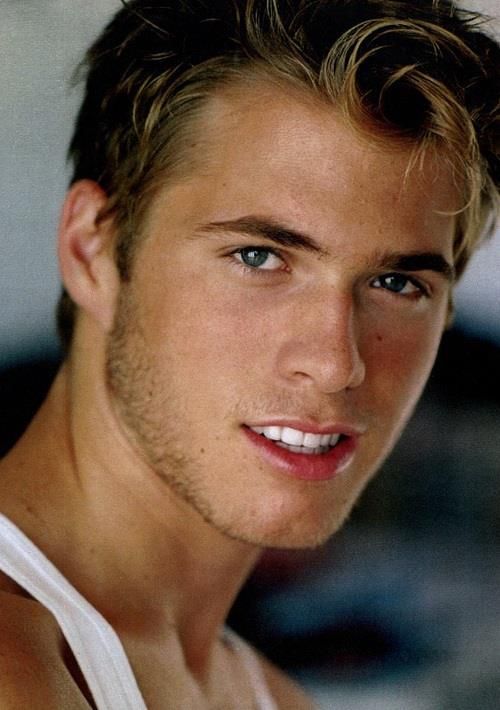
Gender: men